List of Judy Garland performances

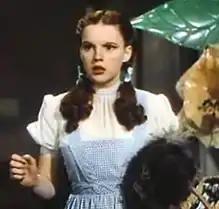
Garland as Dorothy Gale in "The Wizard of Oz" in 1939, the role with which she is most closely identified

In a career that spanned more than forty years, Judy Garland performed on stage, screen and television. Garland appeared in 34 feature films. She was nominated for multiple Academy Awards and Golden Globe Awards, receiving an Academy Juvenile Award and one Golden Globe. Her film career was interrupted in 1951 after she was cast in a series of films she was unable to complete, but she returned to the screen in 1954 in "A Star Is Born" and continued to appear in films until 1963.